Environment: real
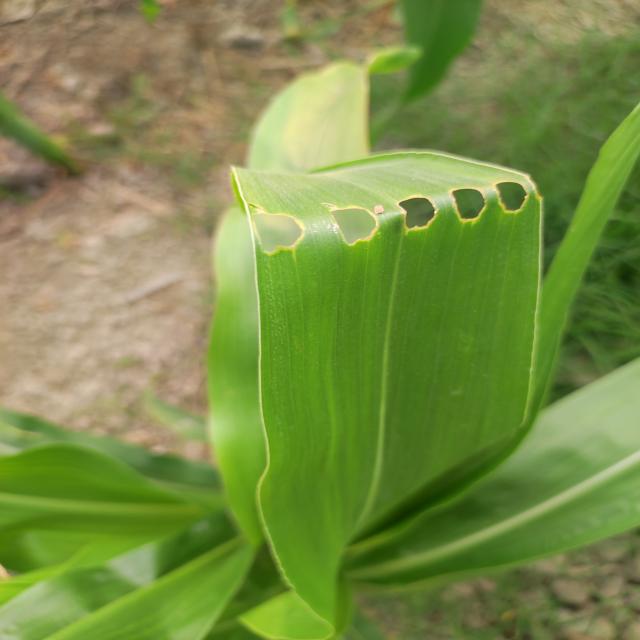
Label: fall_armyworm